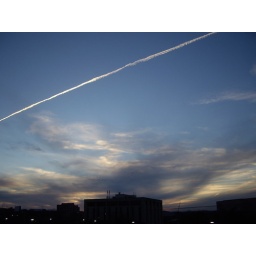
sky over lake austin